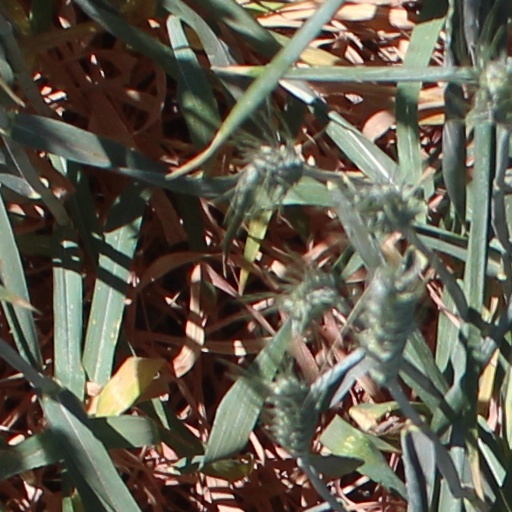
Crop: wheat